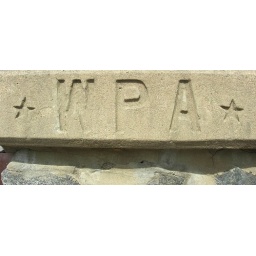
WPA project - part of a street sign in the hills above Ellicott City.